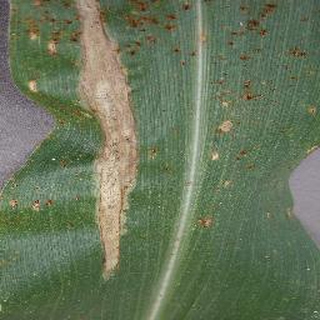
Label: corn_northern_leaf_blight